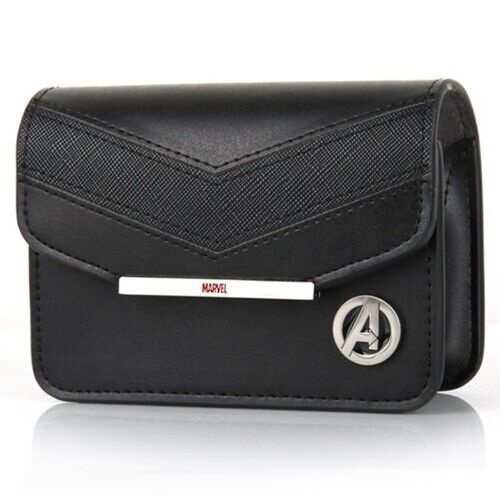
Volvik Marvel Avengers Rangefinder Case Distance Measuring Pouch (Black)
Brand: Volvik Type: Case Color: Black Compatibles with: Universal Dimension: Approx. 11.5 x 9 x 5 cm Material: Polyurethane, Polyester Condition: New Quantity: 1 ** Please carefully check your rangefinder size before you buy this product. Volvik Distance Meter Case Volviik x Marvel Collaboration series 2 x Magnetic buttons. Luxurious design & Belt holder.
Brand: Volvik
Category: Cameras & Optics > Camera & Optic Accessories > Optic Accessories > Optics Bags & Cases > Rangefinder Cases